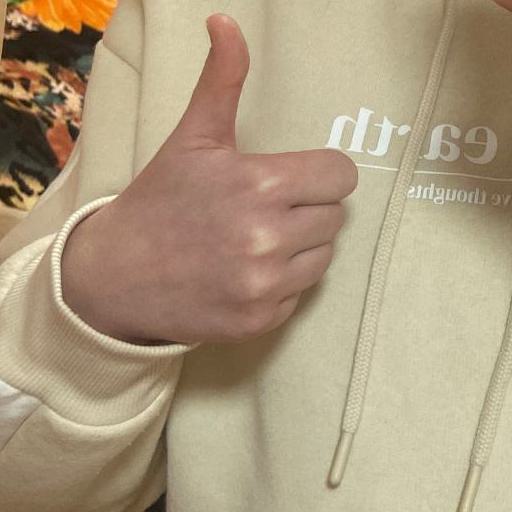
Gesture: like